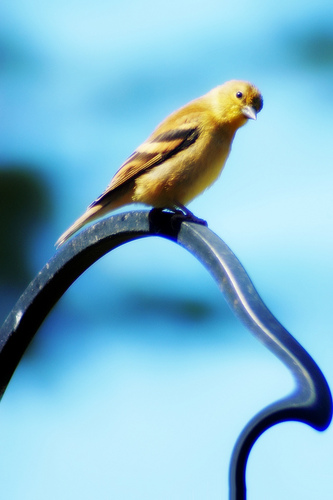
the bird is yellow and the wings have black stripes.
the bird has a small bill that is black and sharp.
this is a yellow bird with black wings and a small pointed beak.
this beautiful bird is solid yellow in color with the exception of black wingbars.
this is a yellow bird which is small with a tiny beak.
this bird is yellow with black and has a very short beak.
the bird has a small black bill, a yellow belly and brown wingbars.
this bird has wings that are brown and has a yellow belly
this birds wing bar is brown and yellow, and its belly is also yellow.
a small bird with a yellow coloring and pointed beak.
Species: Wilson Warbler